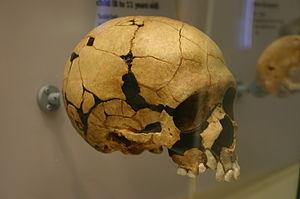
Cette liste de fossiles d'hominidés présente un certain nombre de fossiles d'hominines selon un classement chronologique. Il existe des milliers de fossiles, dont beaucoup sont fragmentaires et ne consistent qu'en de simples dents ou fragments d'os isolés. Cette liste ne se veut pas exhaustive, mais présente les principaux spécimens découverts. La plupart de ces fossiles se situent sur des branches ou des rameaux distincts de la branche hypothétique menant à Homo sapiens.
L'Enfant de Teshik-Tash est le nom donné à un crâne fossile de Néandertalien, trouvé en 1938 sur le site préhistorique de Teshik-Tash, près de Boysun, en Ouzbékistan. Les vestiges animaliers découverts autour du crâne avaient été interprétés à l'origine comme témoignant d'un rituel funéraire autour d'une sépulture, ce qui est aujourd'hui contesté par les chercheurs.